Frederick Courtenay Morgan

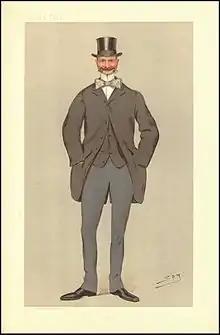

Colonel Hon. Frederic Courtenay Morgan (24 May 1834 – 8 January 1909) was a Welsh Army officer and Conservative politician.